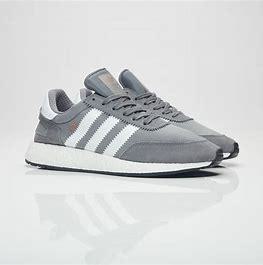
Brand: Adidas
Model: Iniki Runner